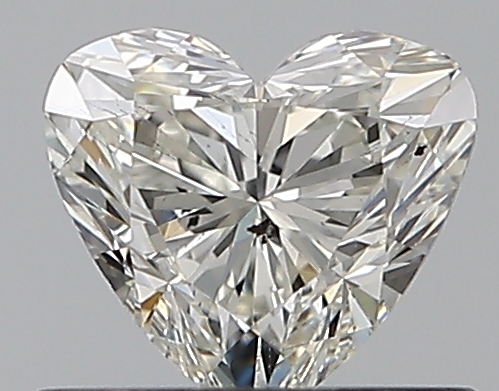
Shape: heart
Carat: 0.5
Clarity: SI2
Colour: I
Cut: EX
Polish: EX
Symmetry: VG
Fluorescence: N
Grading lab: GIA
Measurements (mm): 4.87 x 5.38 x 3.24